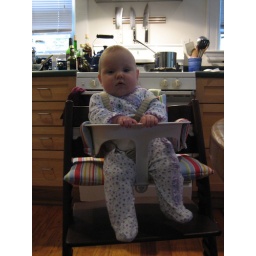
First time in my big girl chair